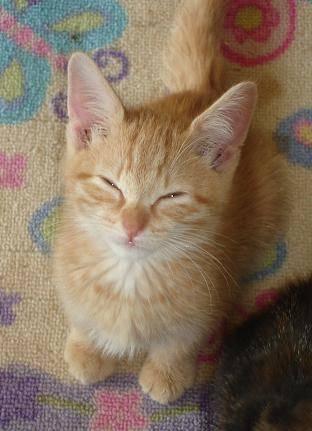
cat